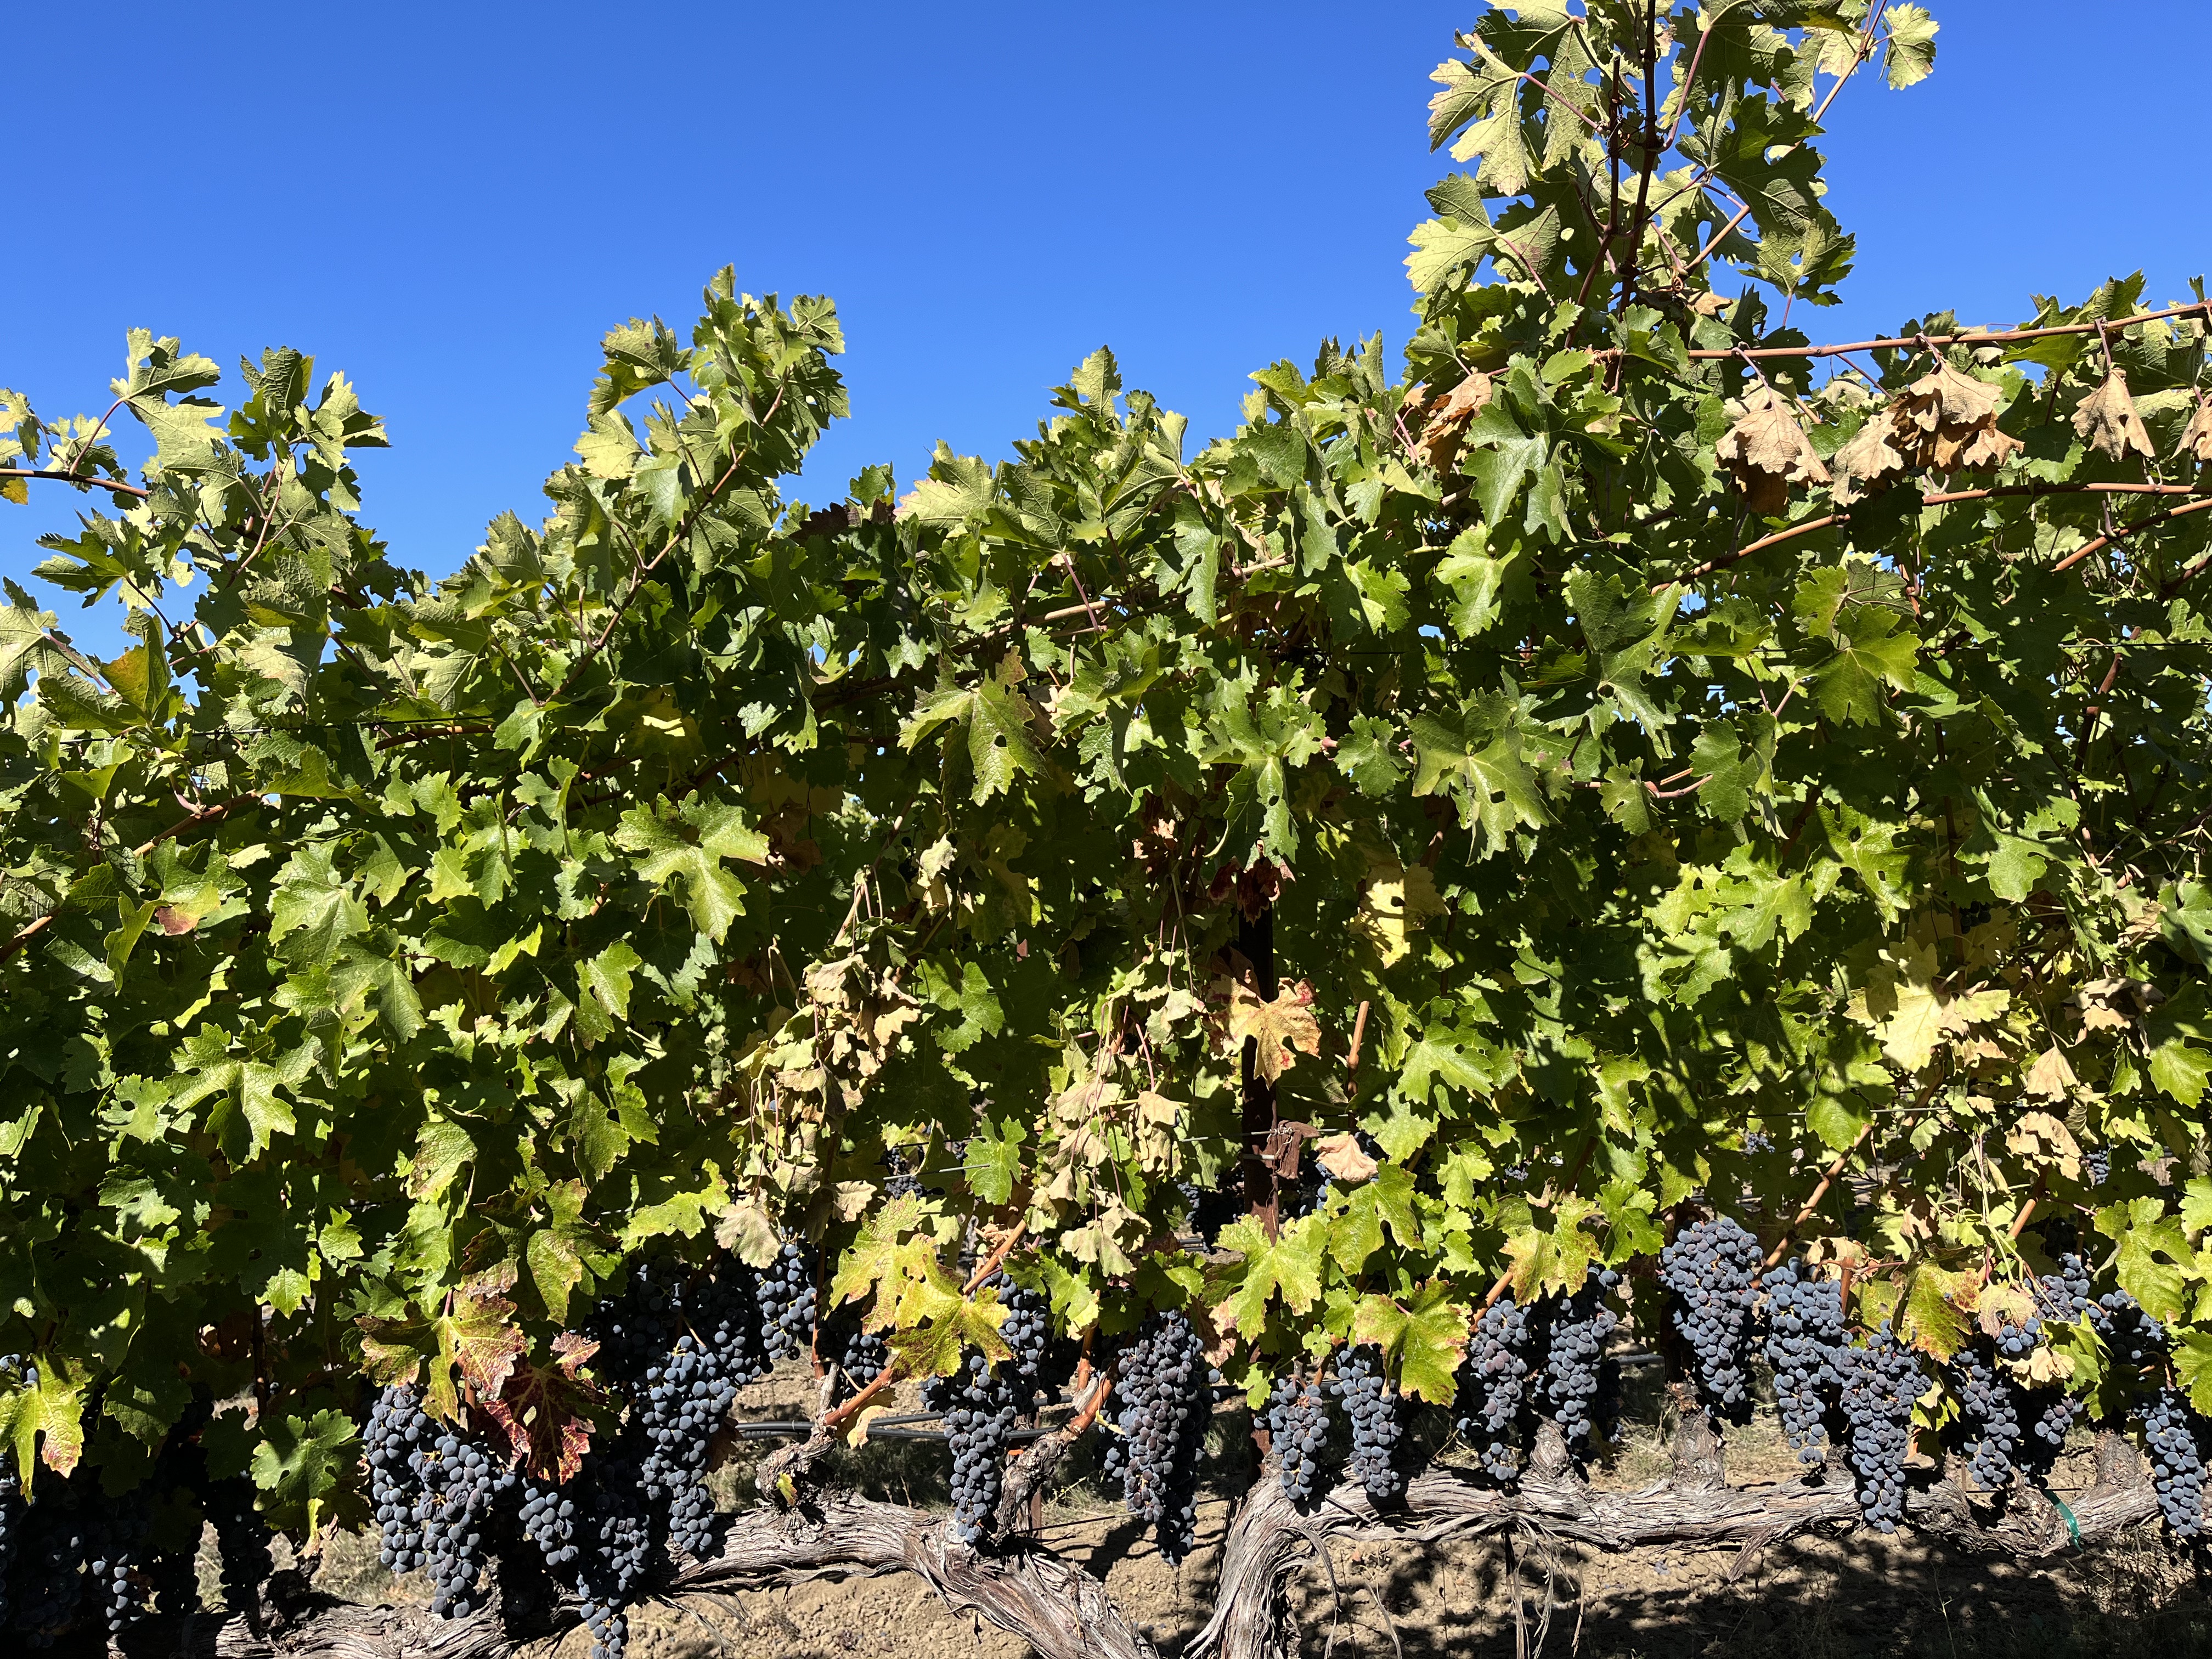
Label: Red Blotch